Helen Wills

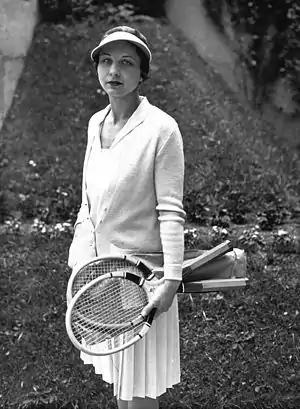
Helen Wills in 1932

Helen Newington Wills (October 6, 1905 – January 1, 1998), also known by her married names Helen Wills Moody and Helen Wills Roark, was an American tennis player. She won 31 Grand Slam tournament titles (singles, doubles, and mixed doubles) during her career, including 19 singles titles.